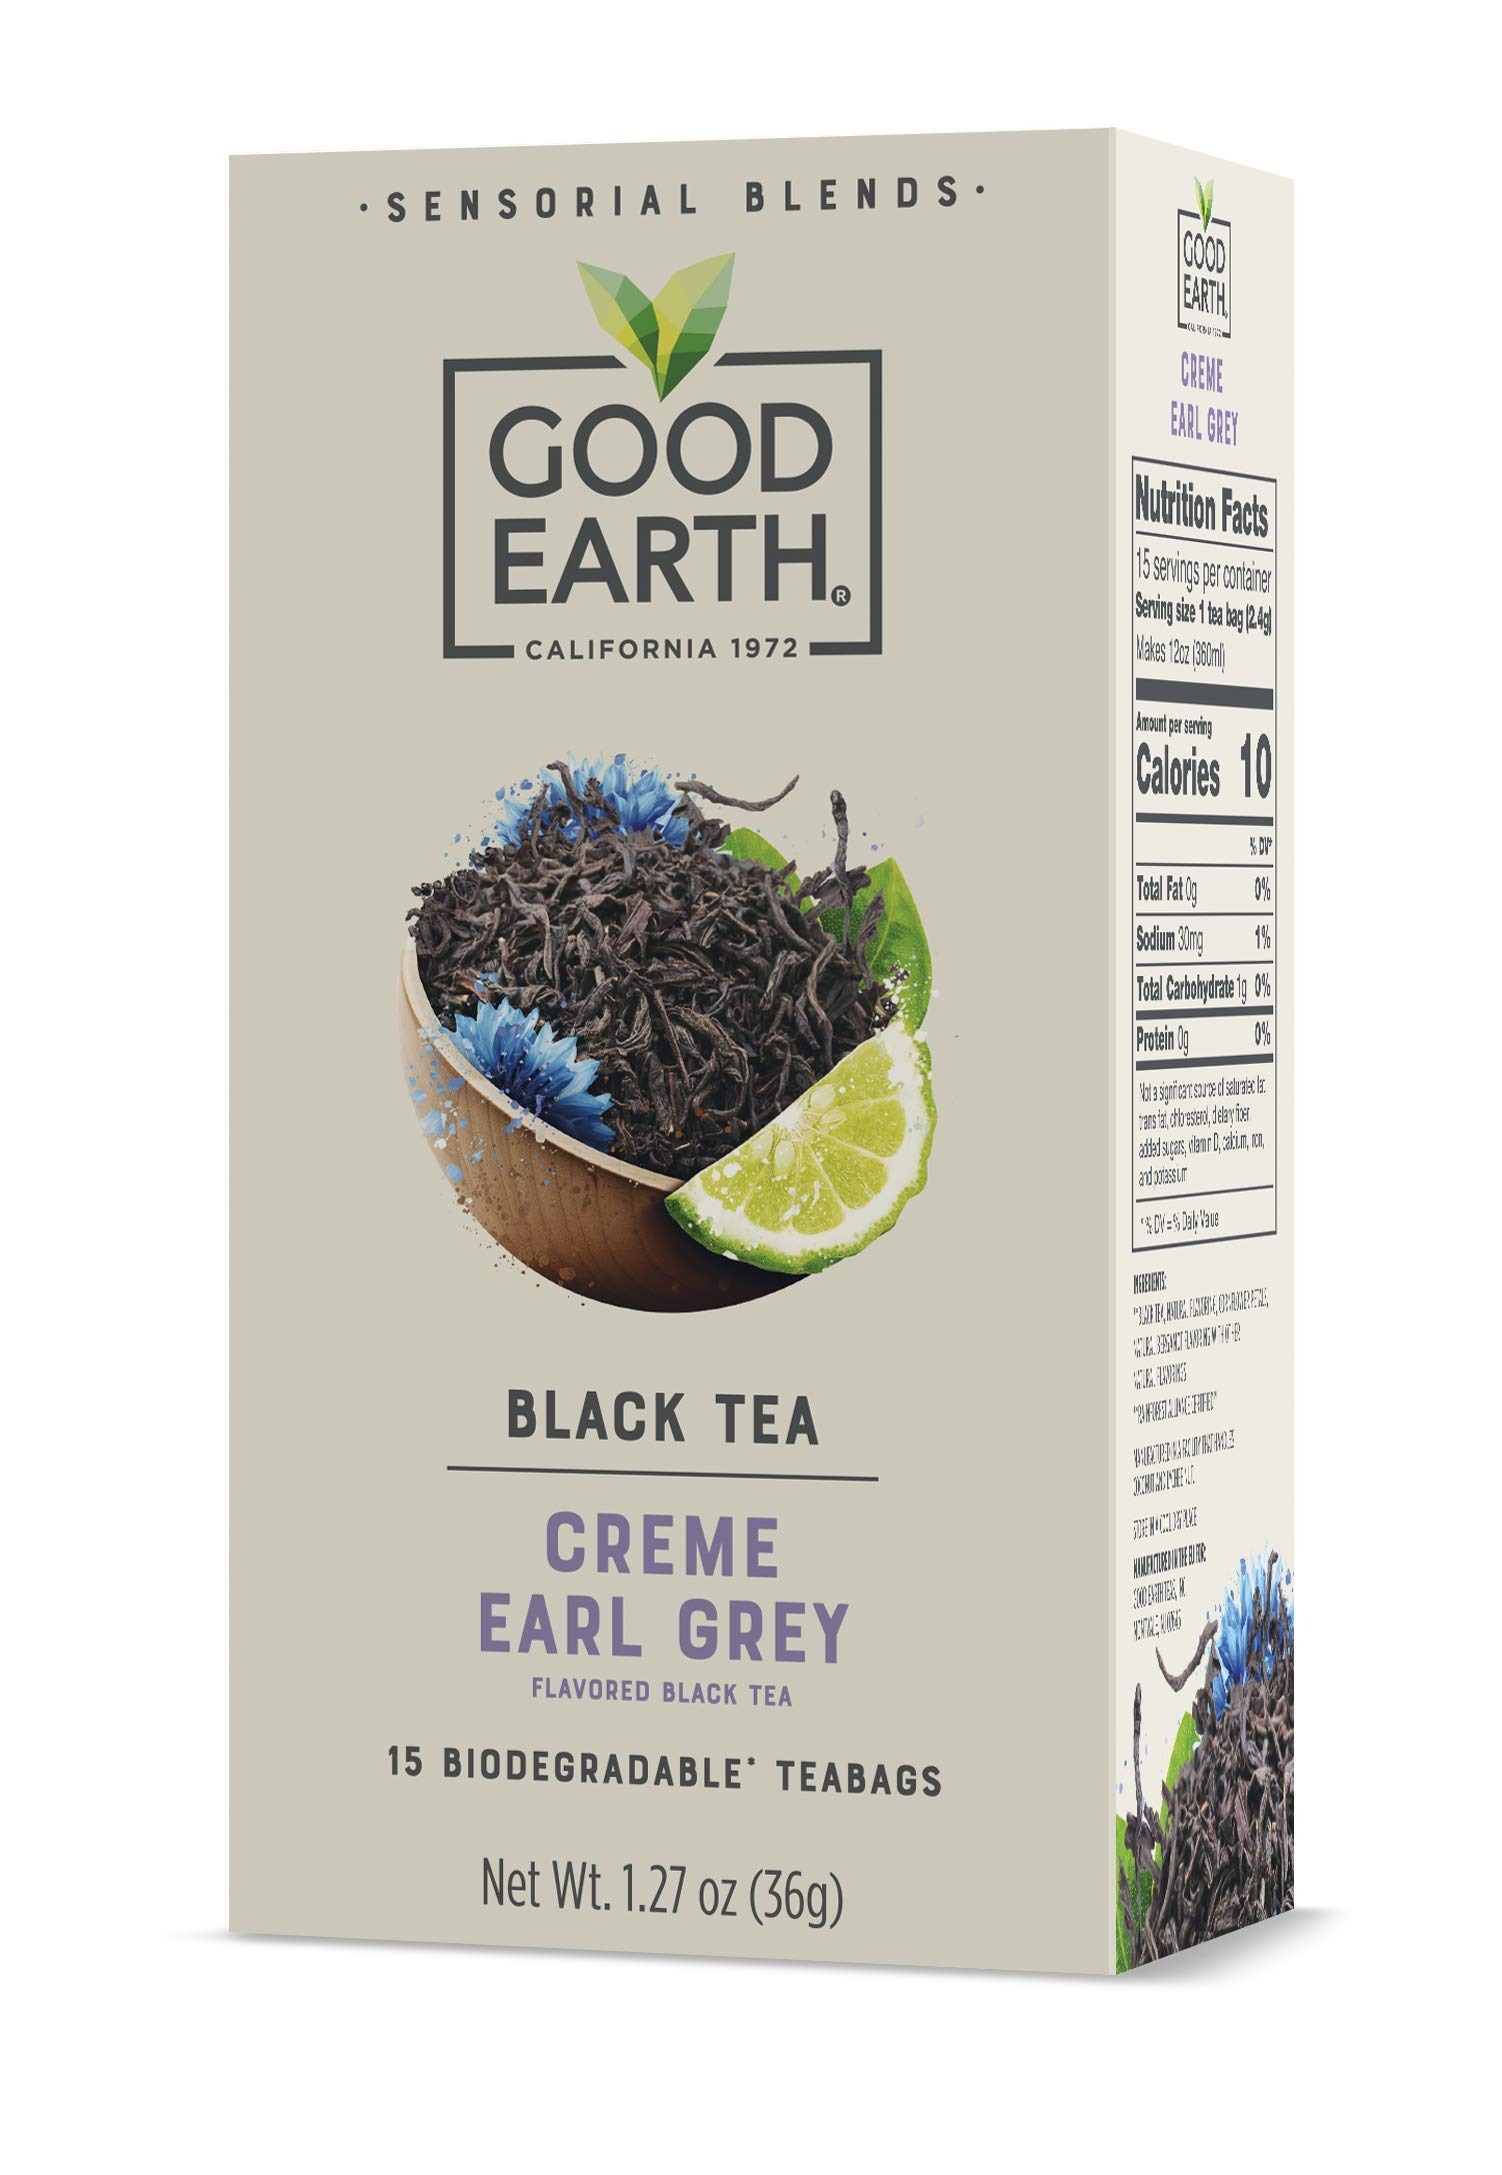
Item Name: Good Earth Sensorial Blends Crème Earl Grey Flavored Black Tea, 15 Bags (Pack Of 5)
Bullet Point: Good Earth Sensorial Blends Crème Earl Grey Flavored Black Tea, 15 Bags (Pack Of 5)
Value: 75.0
Unit: Count

Price: 26.195